BLV Verlag

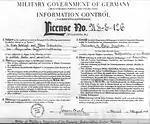
BLV's Working license

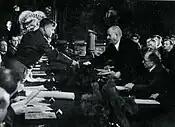
Handover of the working license through the US military government

The company was founded in 1946 as the "Bayerischer Landwirtschaftsverlag" by the Bavarian Farmers' Association. The Bavarian Farmers Association has been the main shareholder of the publisher since then. Beginning with the US military government allowing them "to publish books and periodicals", since the association wanted to support its farmers and rural women with technical literature during the reconstruction time after the war. Therefore, different agricultural pages and textbooks appeared in rapid succession. The BLV developed from agricultural publisher to trade publisher in the 1950s: in 1955, with the first published cookbook "Ich helfe Dir kochen" from Hedwig Maria Stuber which sold 100,000 copies in the first year and has now sold about 3.5 million times, followed by books for hunting and the first mountain tour books by Walter Pause or the South Tyrol-illustrated books by Sepp Schnürer.